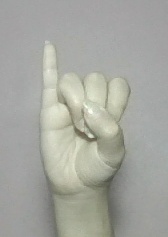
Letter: meem